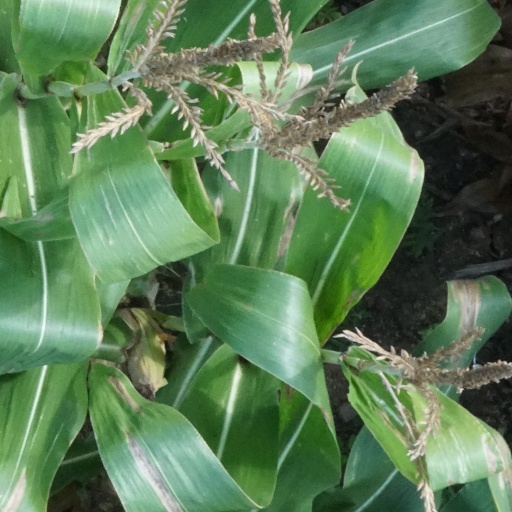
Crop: maize; corn